High-speed rail in Turkey

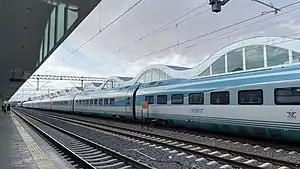
High-speed train at the terminal in Eskişehir

Turkish State Railways (TCDD) started building high-speed rail lines in 2003. TCDD has branded its high-speed service as Yüksek Hızlı Tren (YHT) which currently operates on three lines: the Ankara–Istanbul high-speed railway, the Ankara–Konya high-speed railway and the Ankara-Sivas high-speed railway. YHT is the only high-speed rail service in Turkey, with two types of EMU train models operating at speeds of up to (HT65000) or (HT80000).